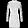
Label: Dress